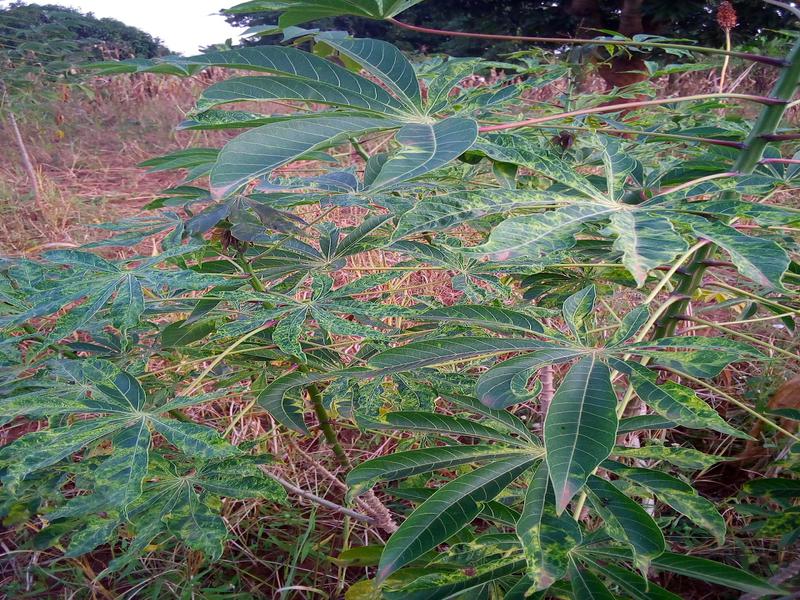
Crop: cassava
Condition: mosaic_disease